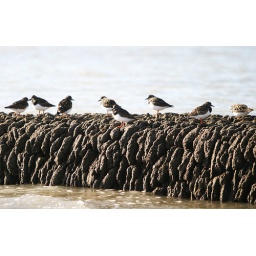
Birds sitting on the wall made by the romans.